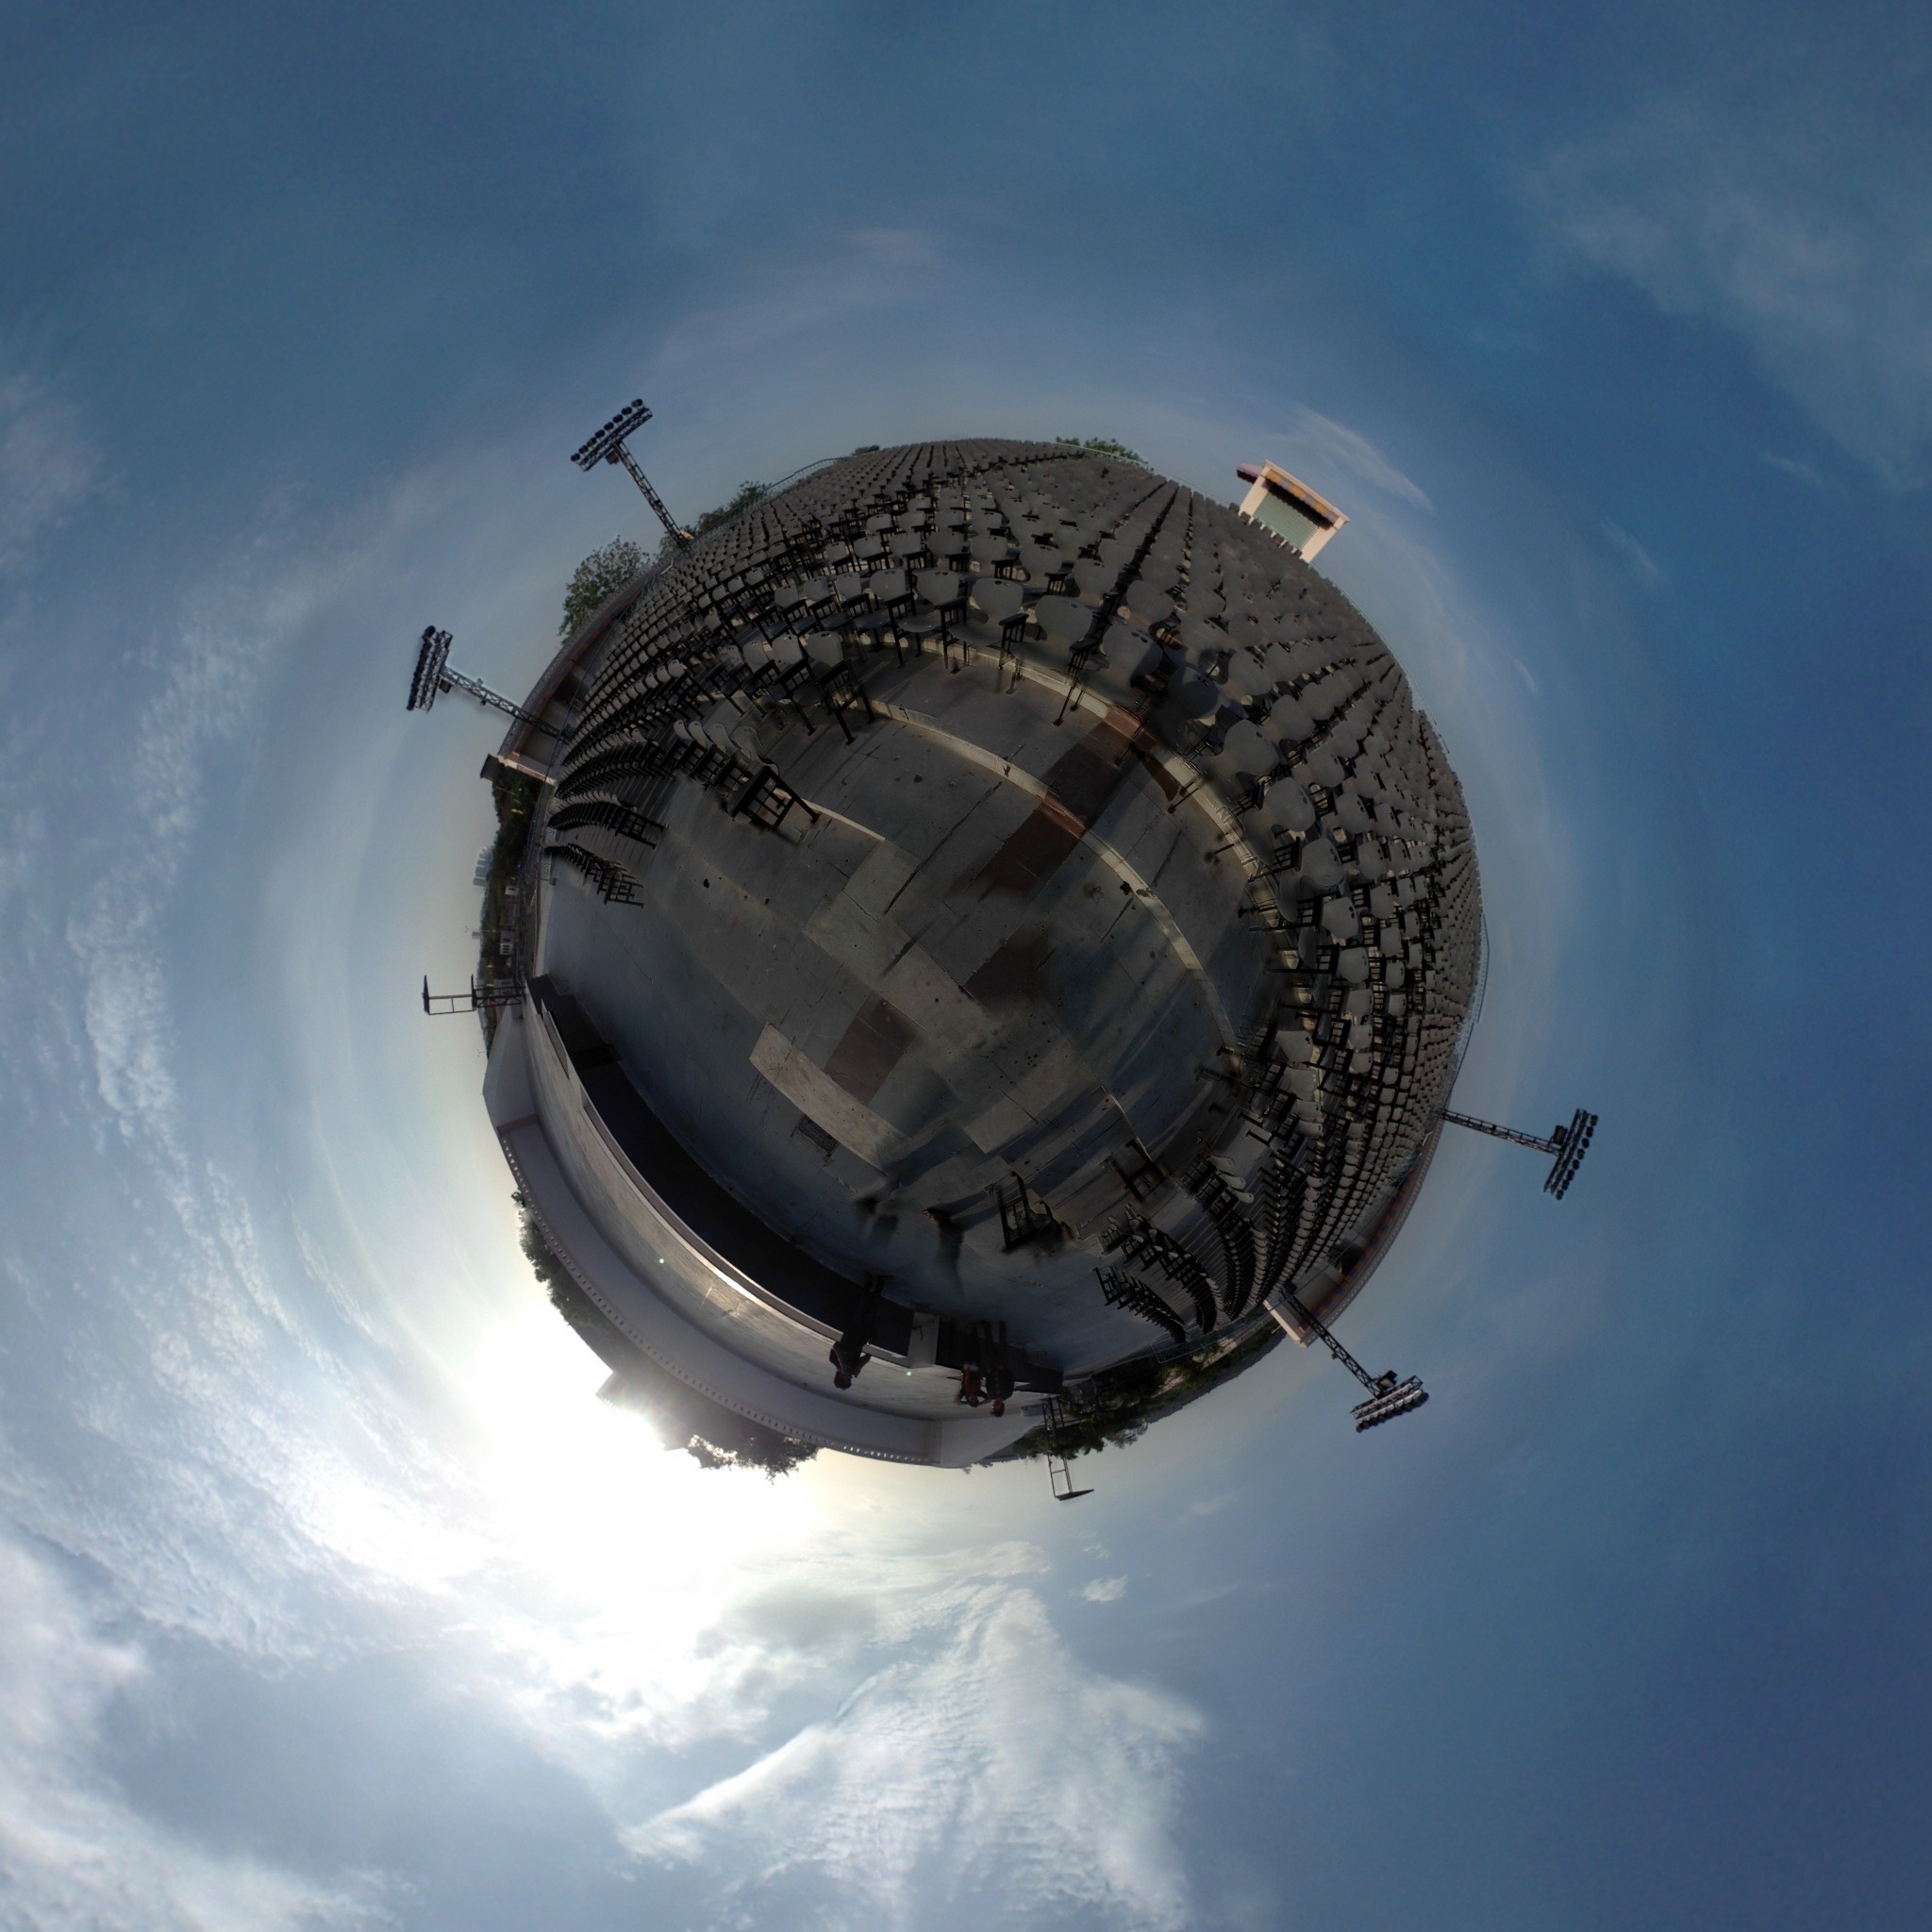
structure, sky, sun, reflection, vehicle, flight, stadium, blue sky, clouds, screenshot, aerial photography, atmosphere of earth, sport venue, cyclorama, open auditorium